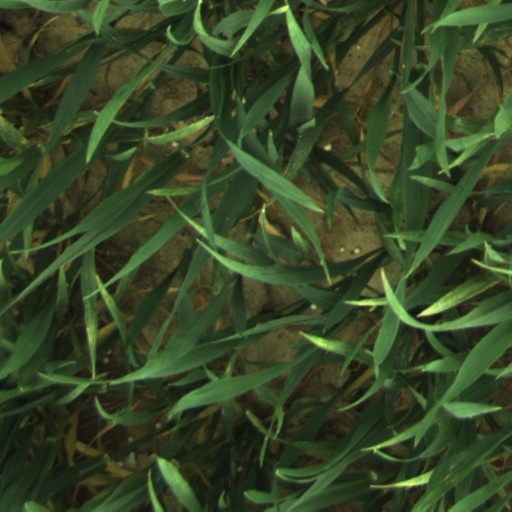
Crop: wheat